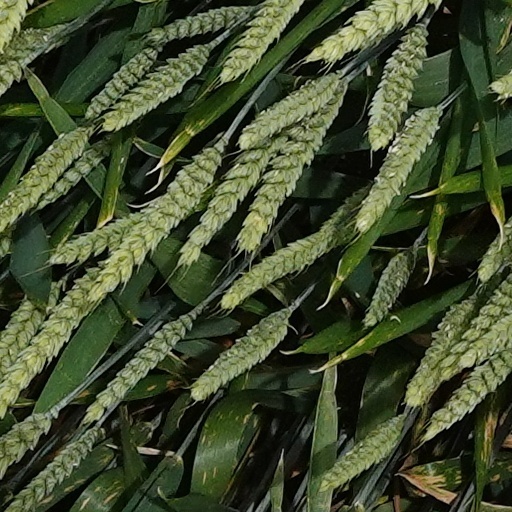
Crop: wheat